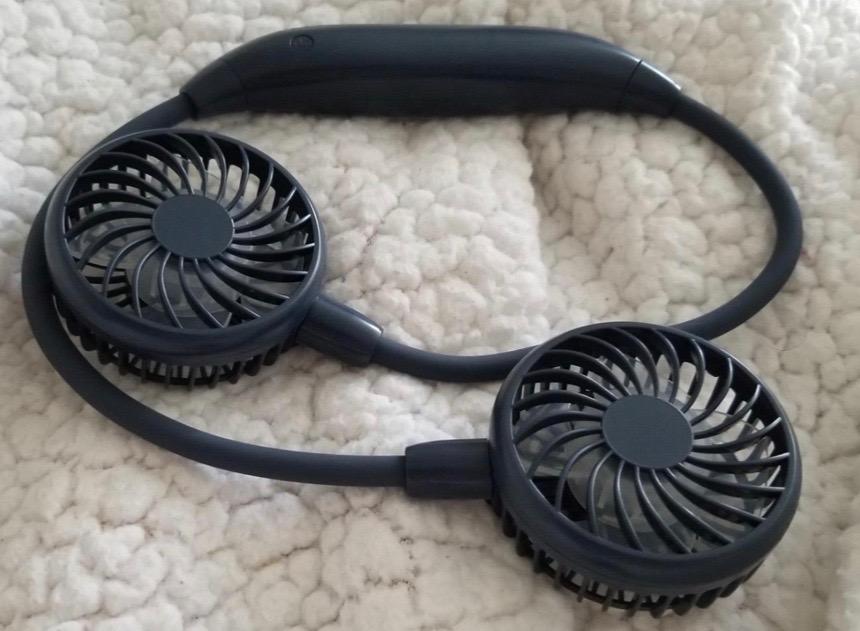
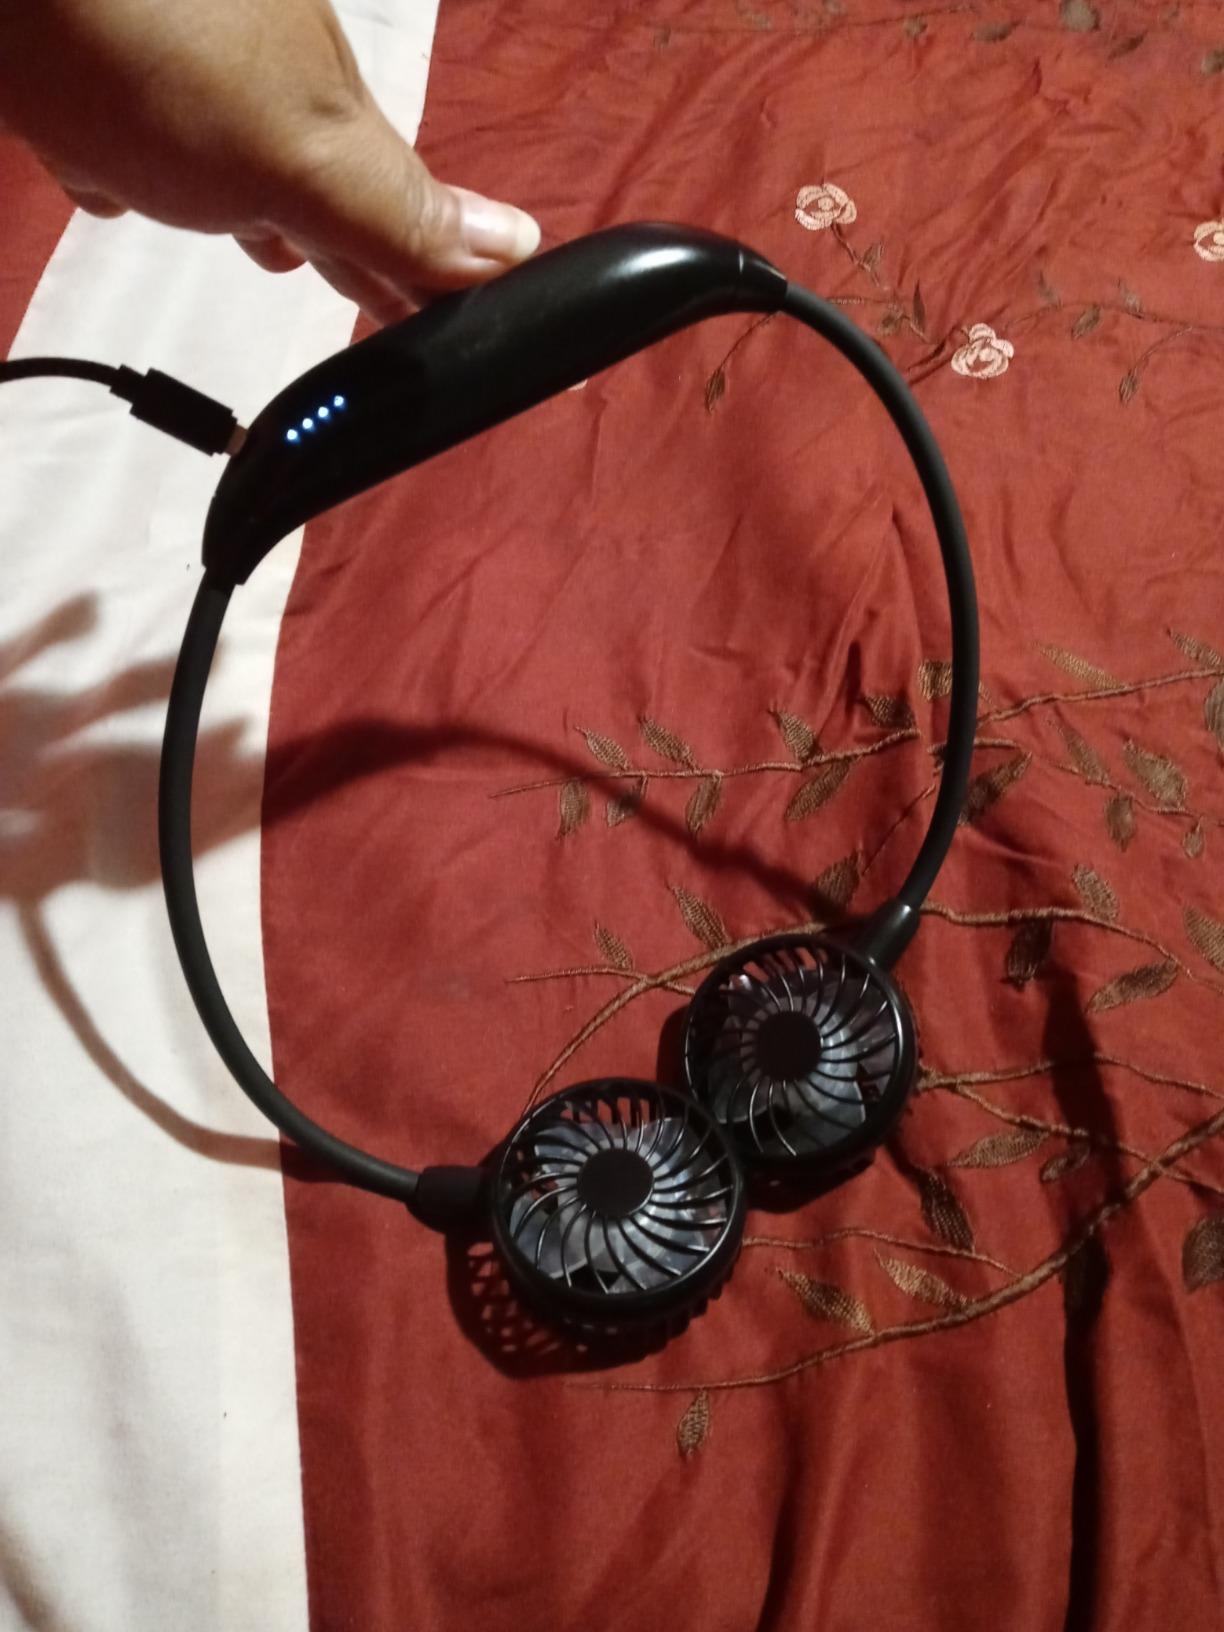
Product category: fan
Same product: no